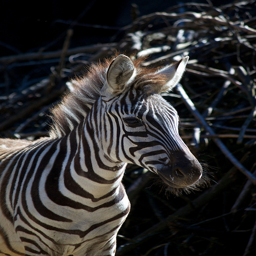
A zebra standing up by some thin branches.
an image of a zebra in the woods
One zebra standing in front of a pile of branches.
A zebra is looking straight ahead at a zoo.
A zebra standing next to a pile of tree branches in a forest.